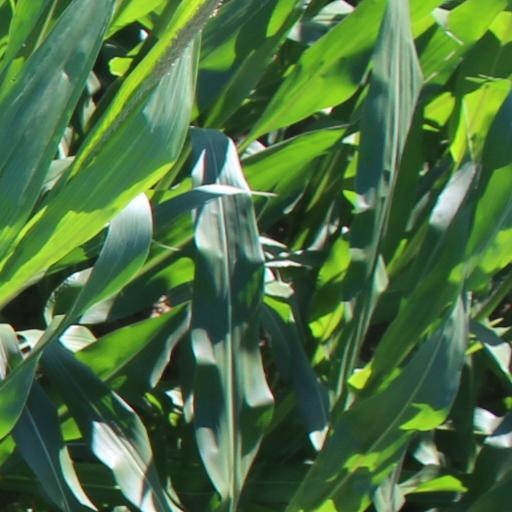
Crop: maize; corn